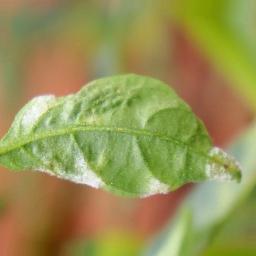
Label: powdery mildew